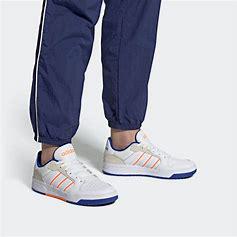
Brand: adidas
Model: neo Adidas NEO Entrap